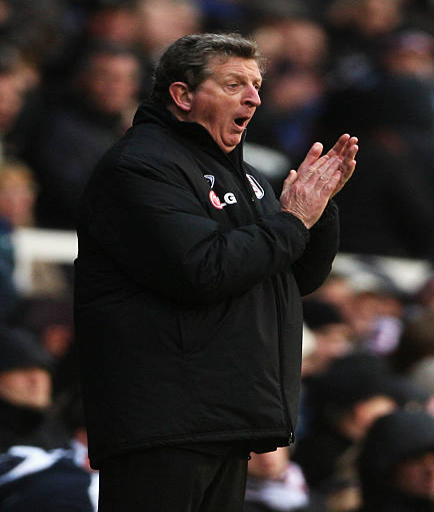
football player , manager applauds his team during the match .